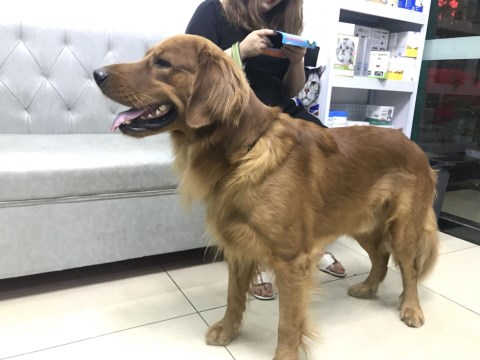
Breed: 5355-n000126-golden_retriever